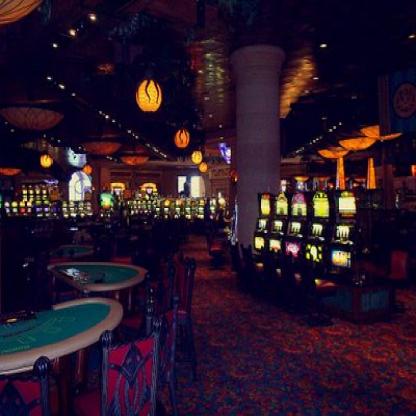
Scene: Indoor